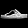
Label: Sandal